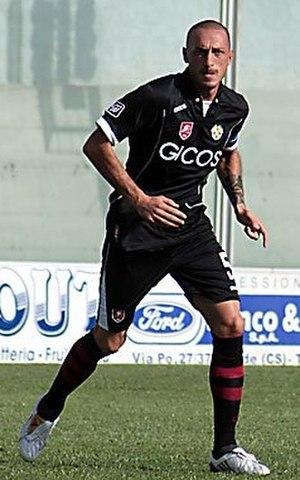
Bruno Cirillo, né le 21 mars 1977 à Castellammare di Stabia en Campanie, est un footballeur italien qui a évolué notamment comme défenseur central à la Reggina.